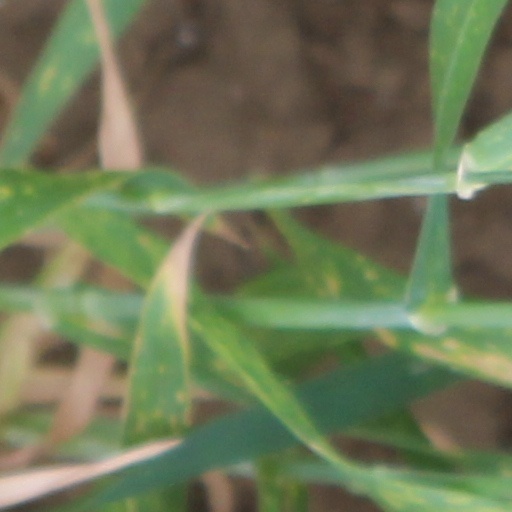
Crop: wheat